Mauro Remiddi

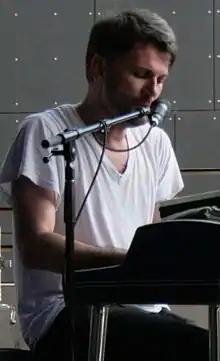
Porcelain Raft

Porcelain Raft or Mauro Remiddi (born 1972 in Rome, Italy) is a composer/song writer/musician. He currently lives in New York City. He is currently best known for his alternative rock project Porcelain Raft.